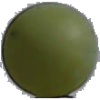
Label: Grape White 4